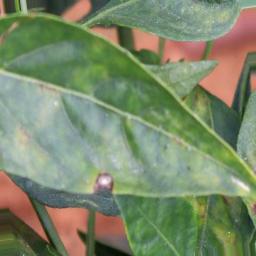
Label: cercospora